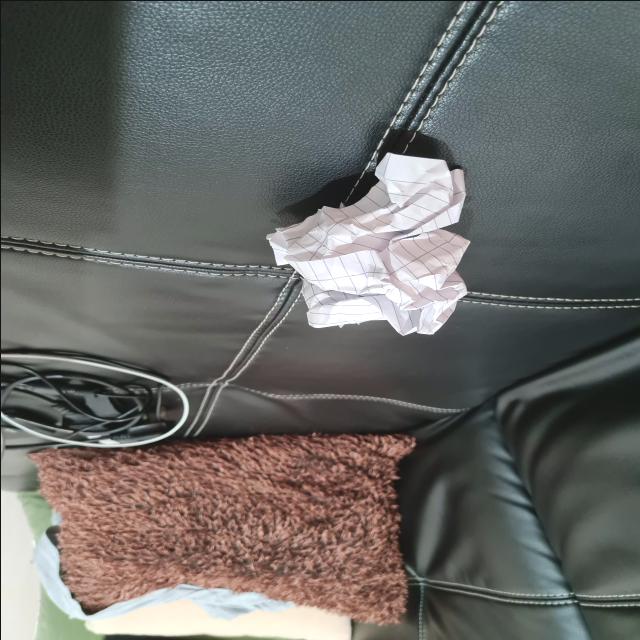
Label: tissues